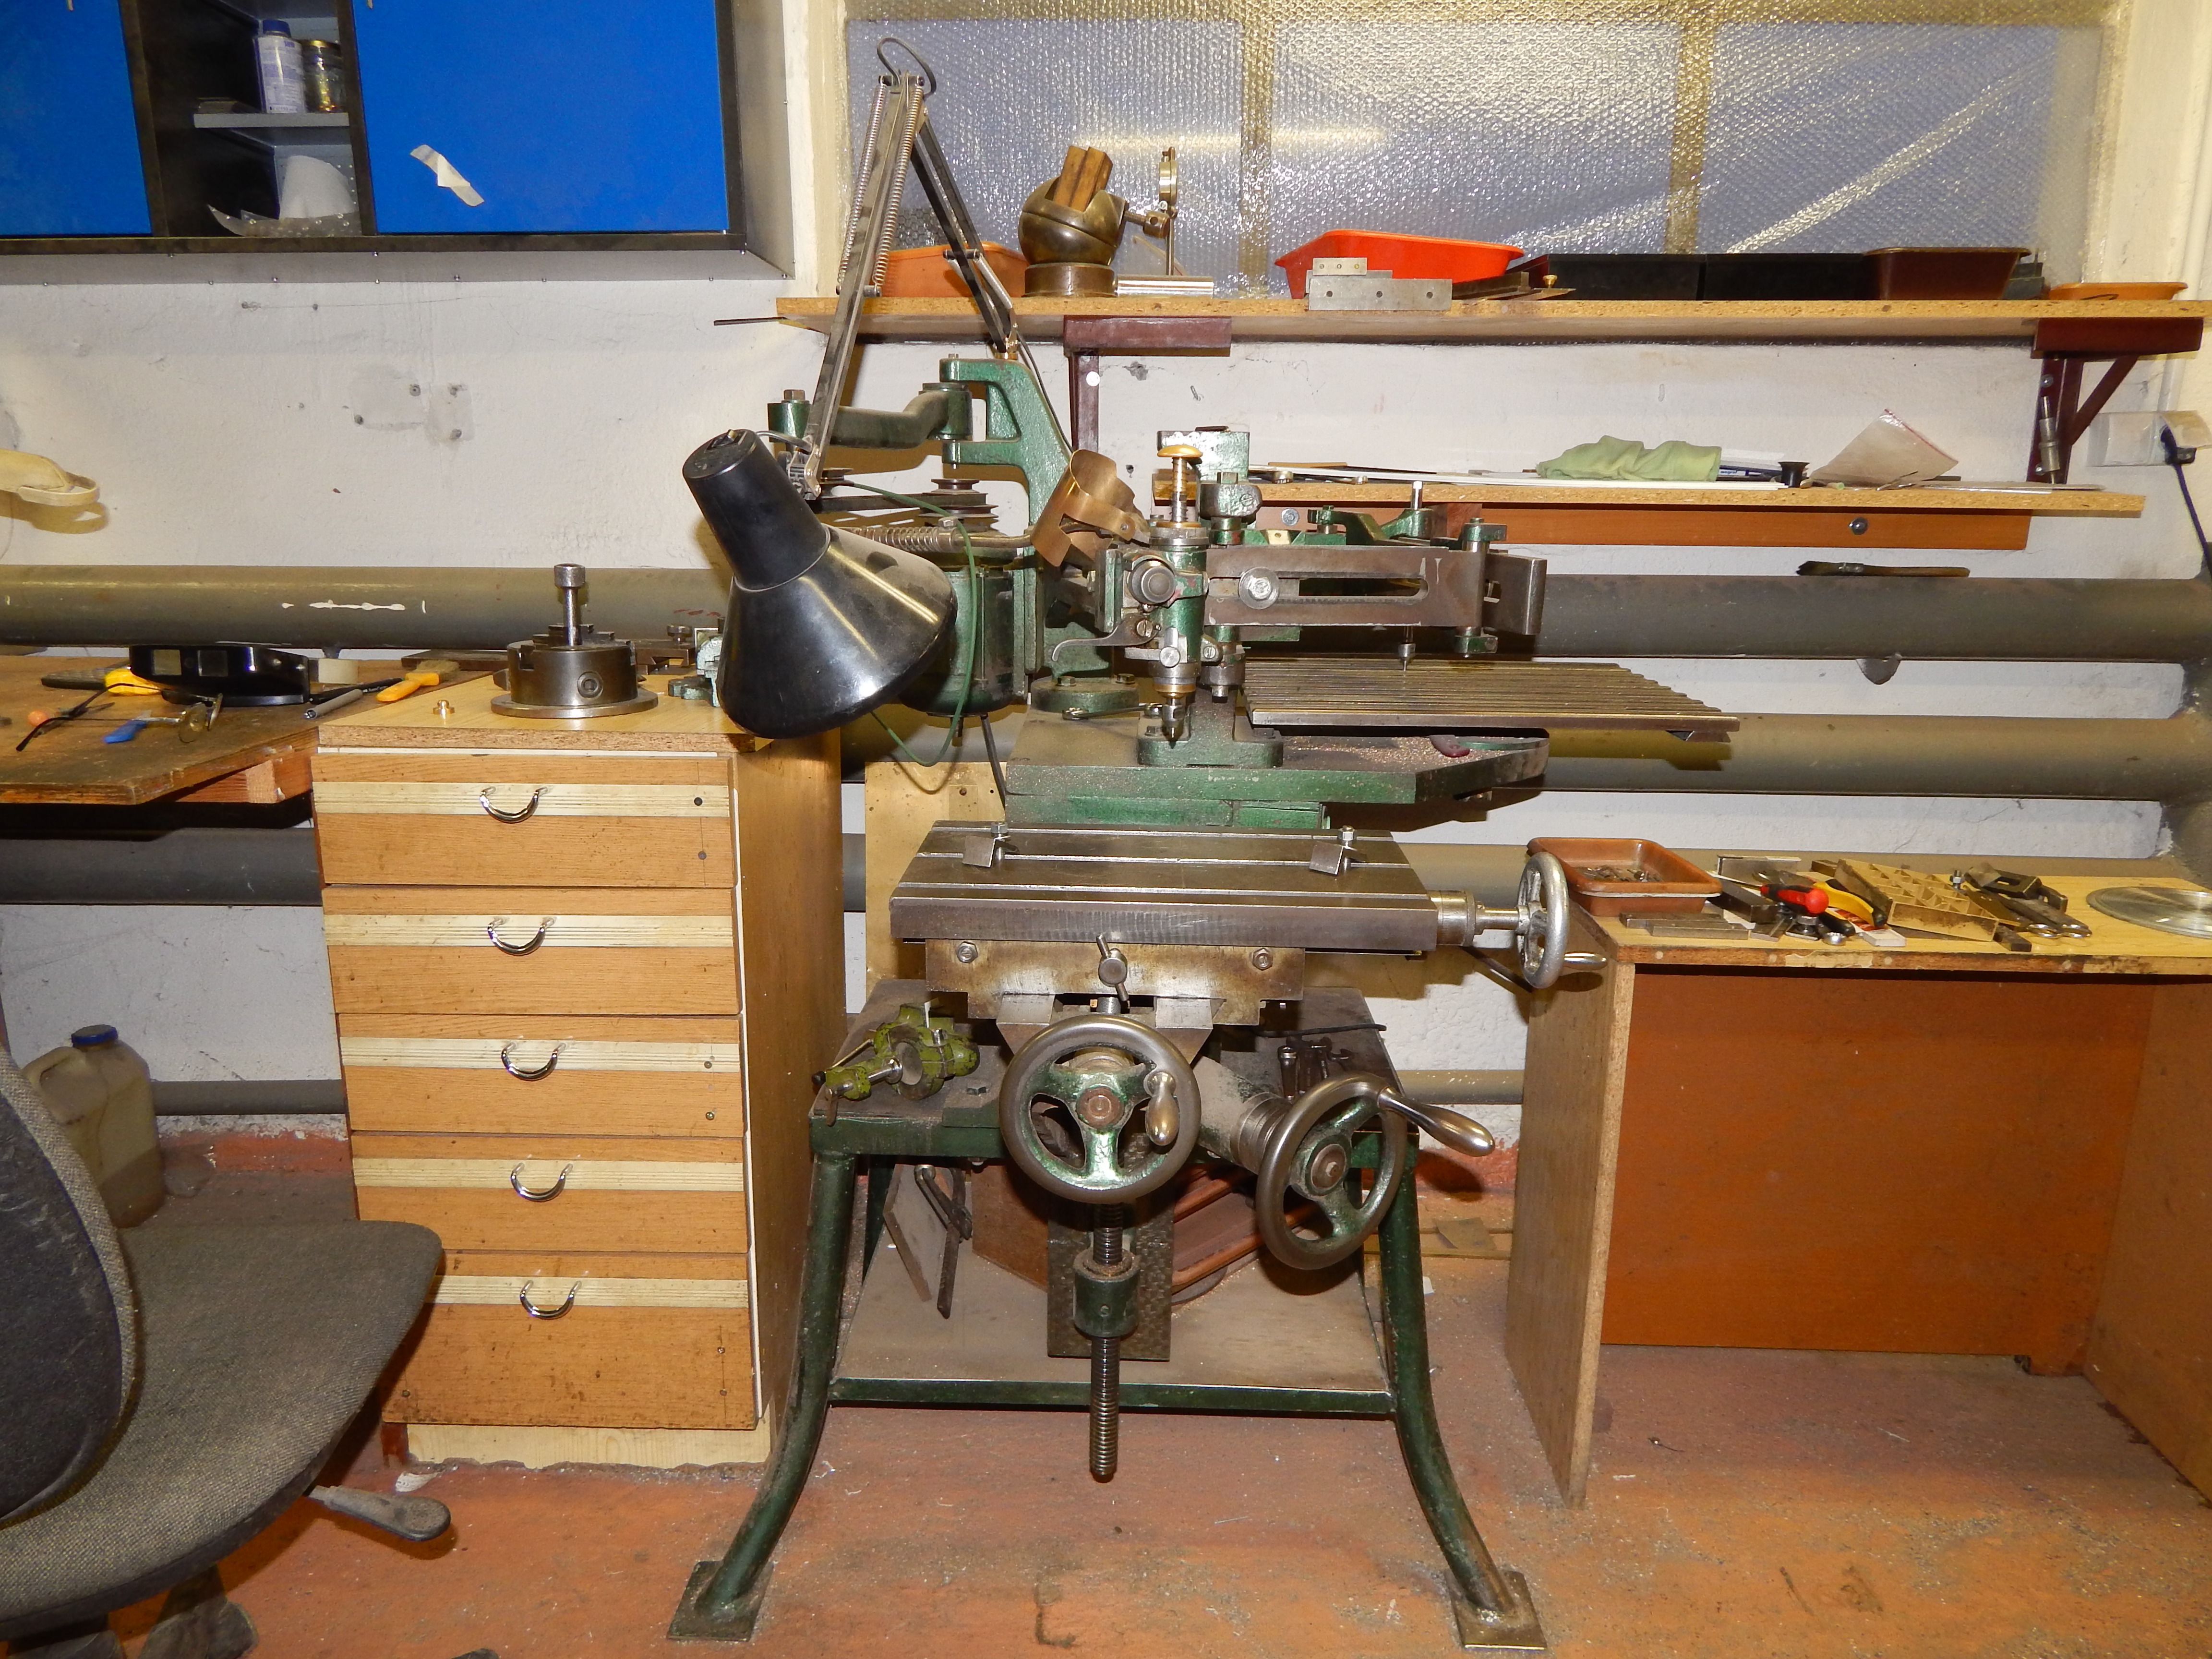
wood, tool, machine, company, machining, milling, man made object, machine tool, grawerska machine, grawerka